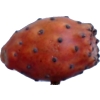
Label: cactus_fruit_red